Wave Single Championship

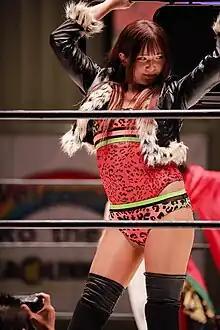
Two-time champion Veny

As of 04, 2025, there have been 20 reigns between 12 champions and two vacancies. Yumi Ohka was the inaugural. Ohaka's first reign was also the longest at 525 days, while Misaki Ohata's third reign aws the shortest, which lasted less than a day. Ohata also has the most reigns at three. Yuu Yamagata is the oldest champion at 39 years old, while Asuka is the youngest at 19 years old.